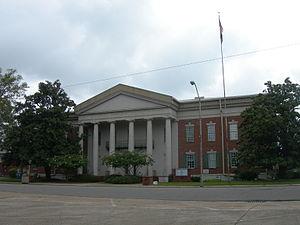
La ville d'Indianola est le siège du comté de Sunflower, situé dans l'État du Mississippi, aux États-Unis.